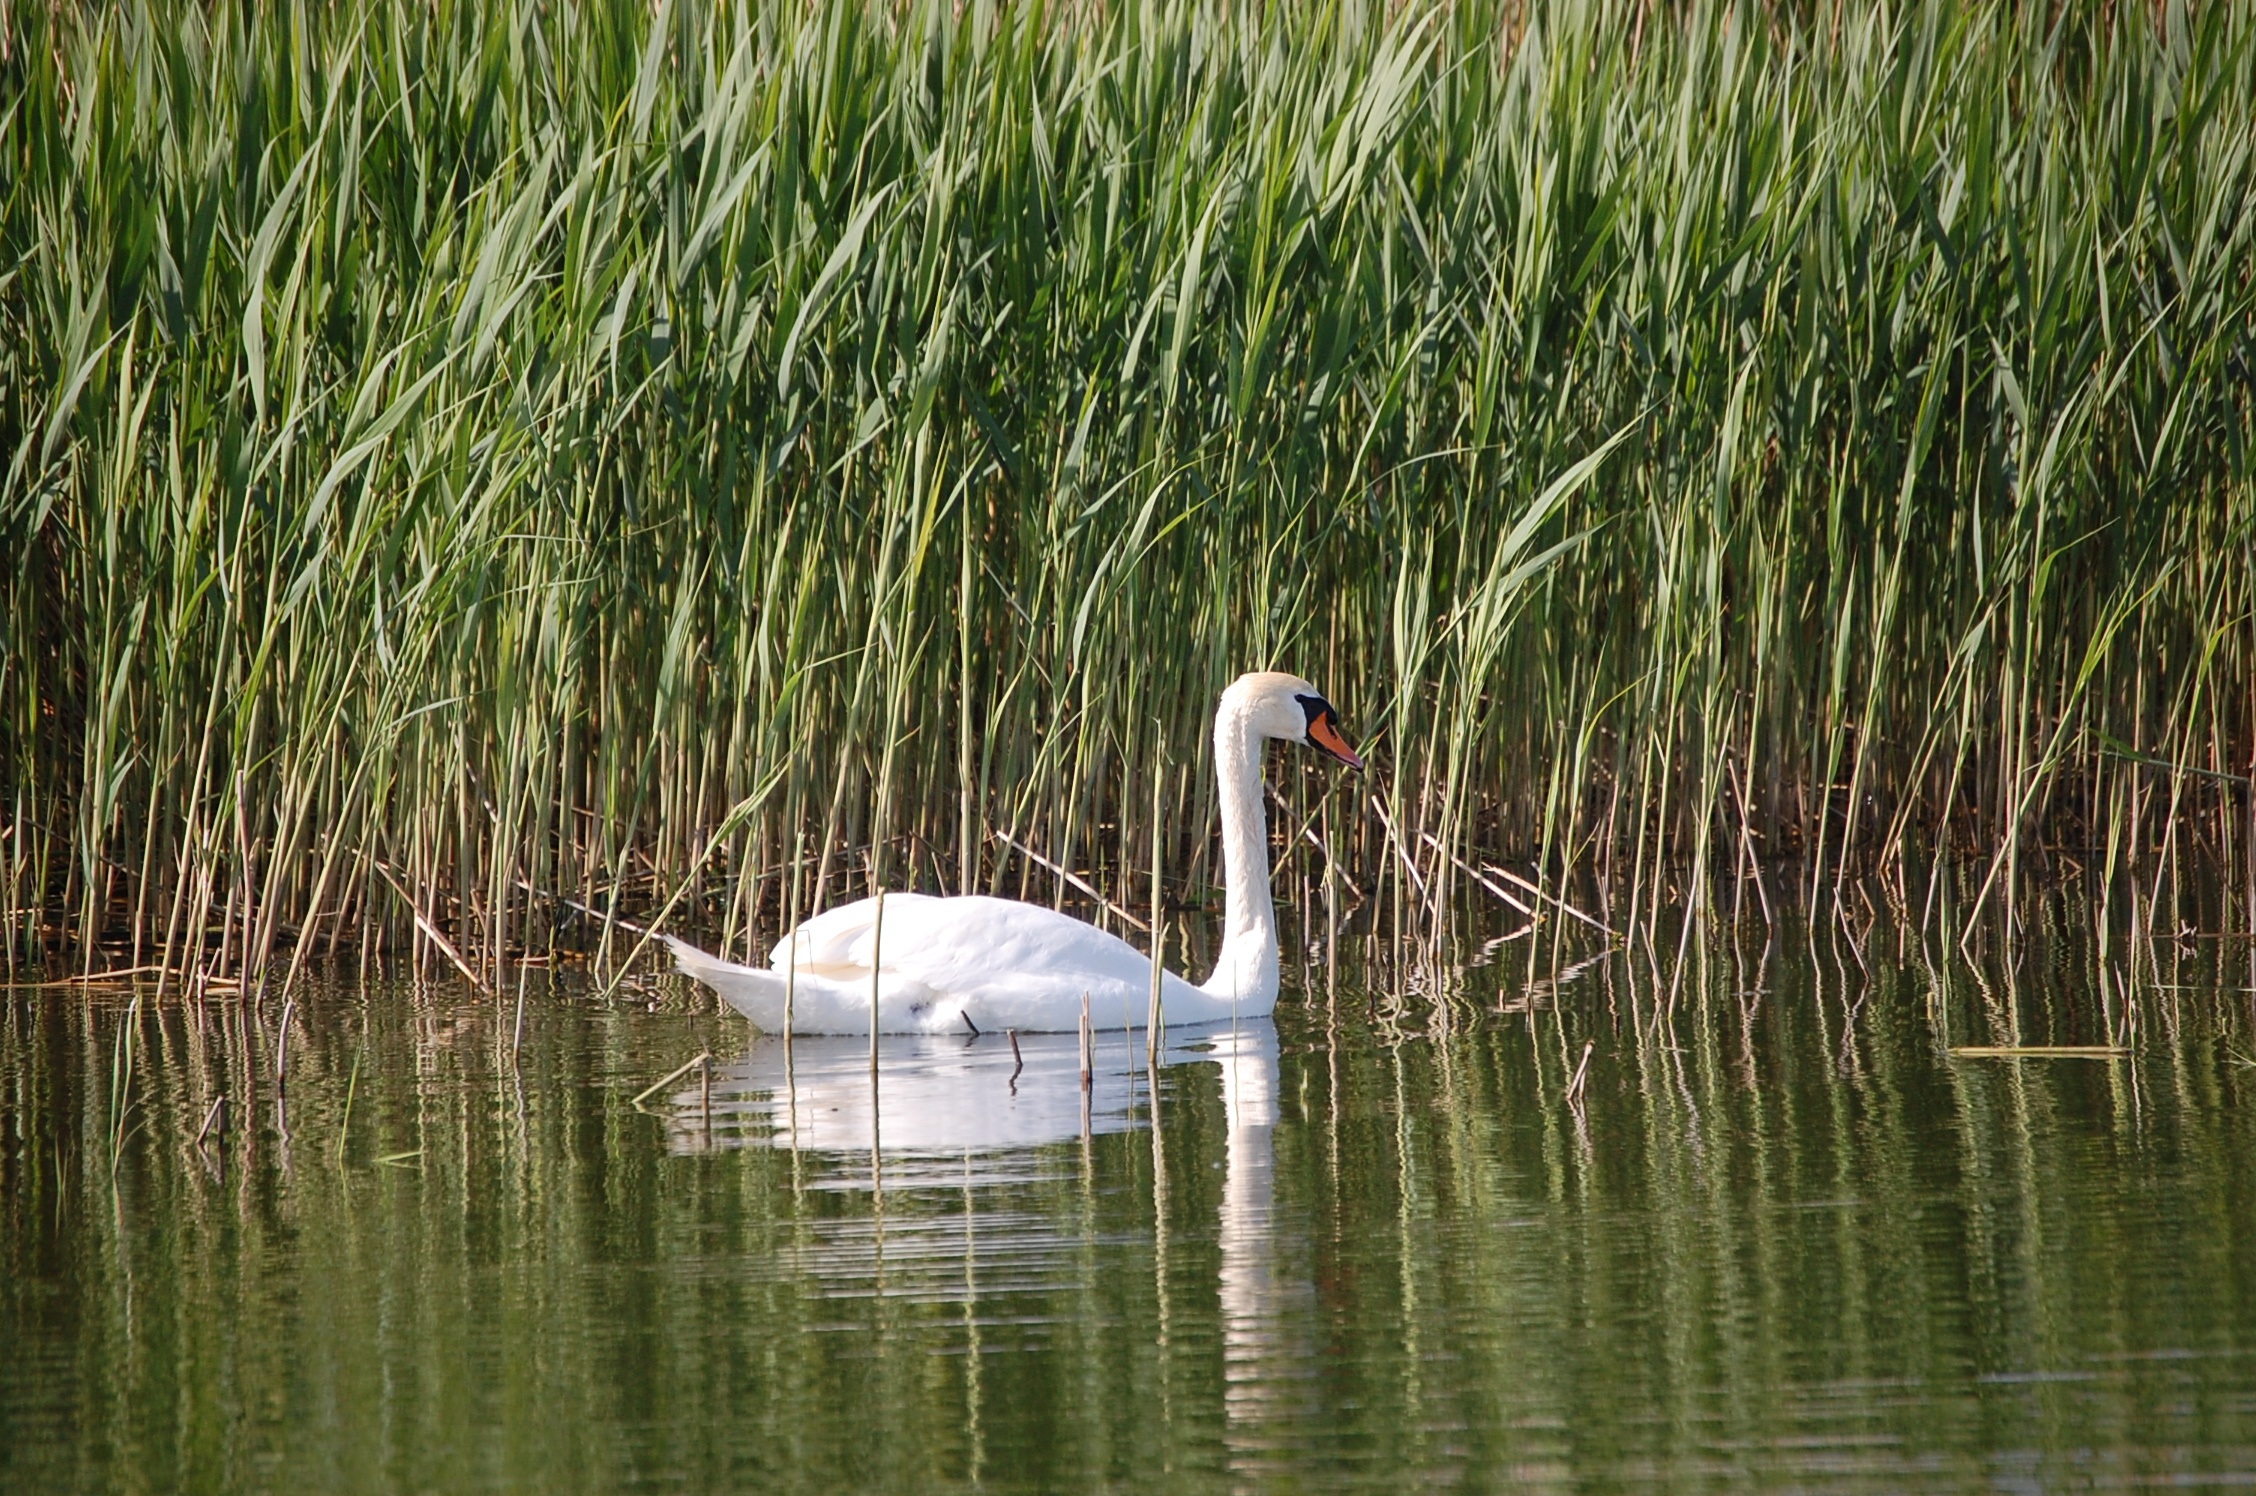
landscape, sea, coast, water, nature, dew, bird, sky, sun, ship, summer, wildlife, reflection, mast, rigging, peaceful, holiday, marina, rest, port, leisure, fauna, swan, relaxation, boats, animals, sail, anchor, wetland, vertebrate, still, sailing vessel, quiet, maritime, habitat, masts, idyll, water bird, sailing boat, relaxed, more, water sports, canvas, recovery, concerns, boat mast, sports sailing, kr slin, natural environment